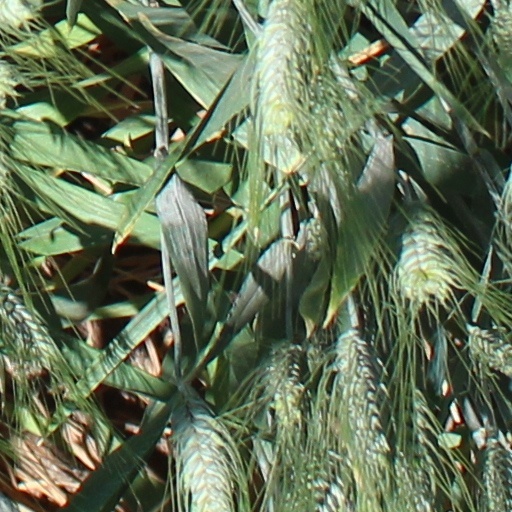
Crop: wheat